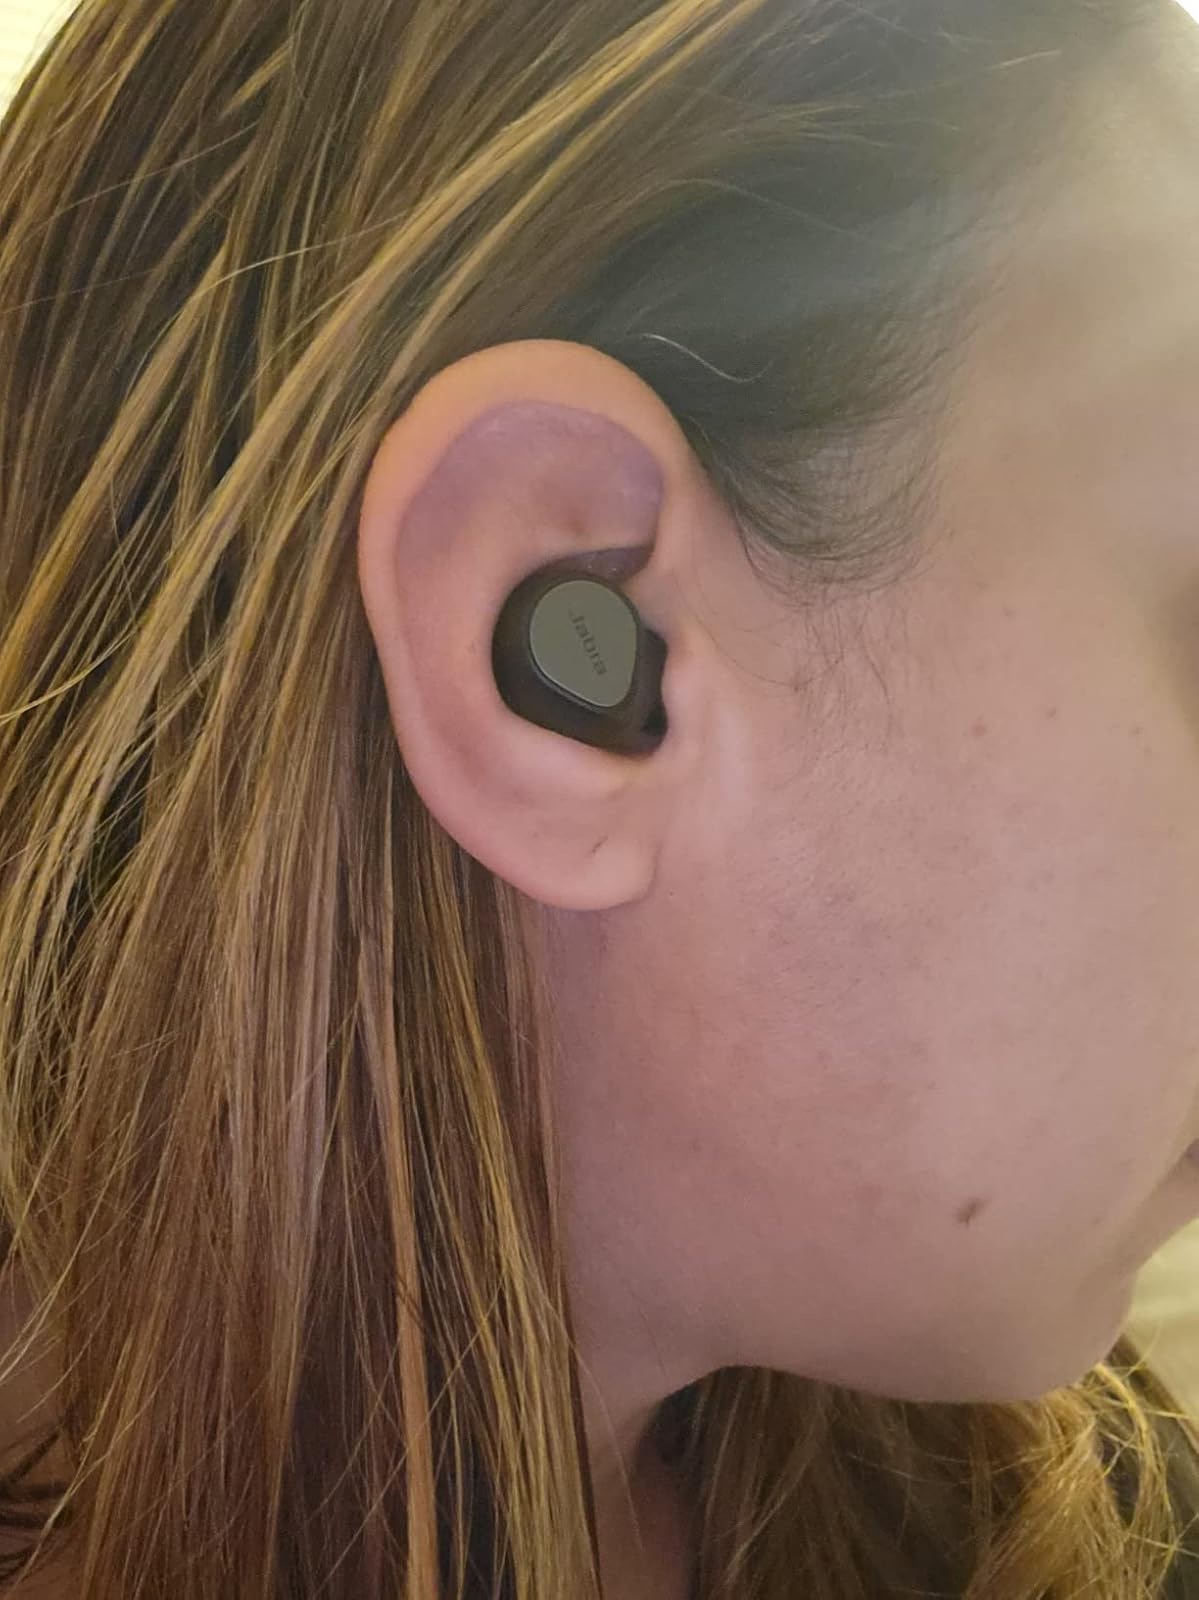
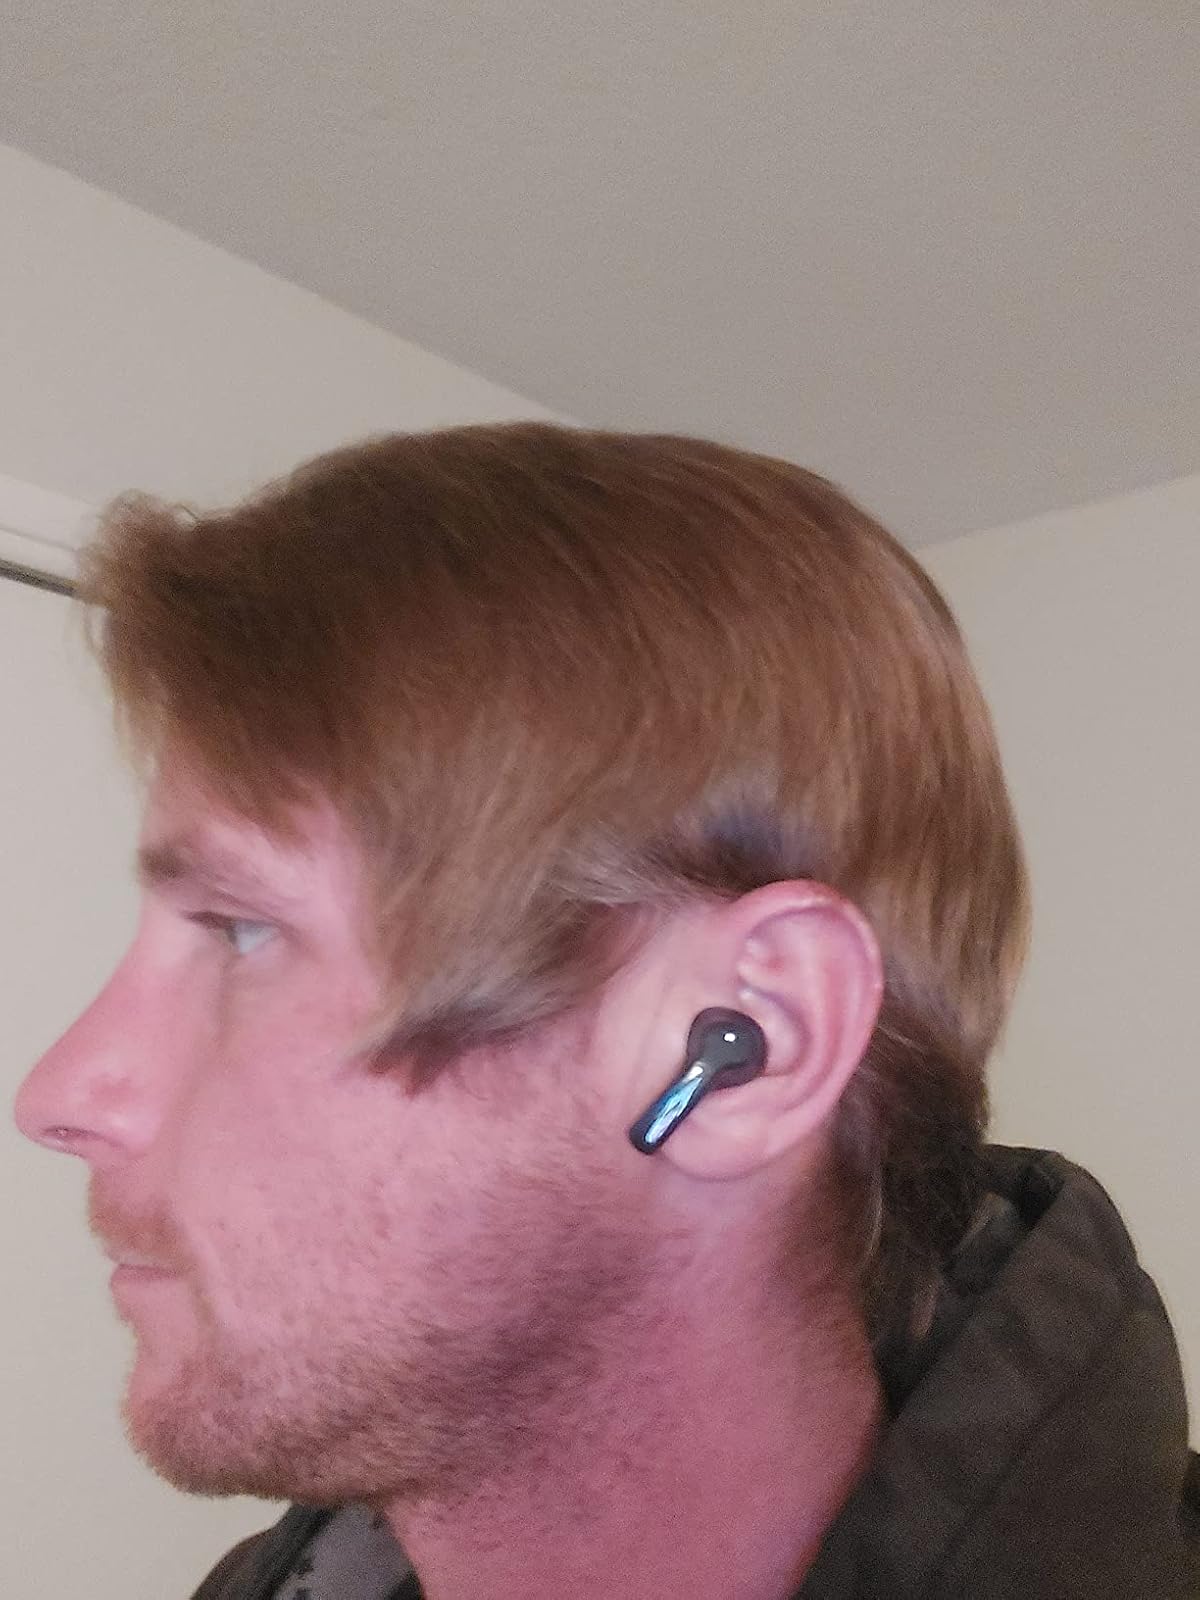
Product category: earbuds
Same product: no